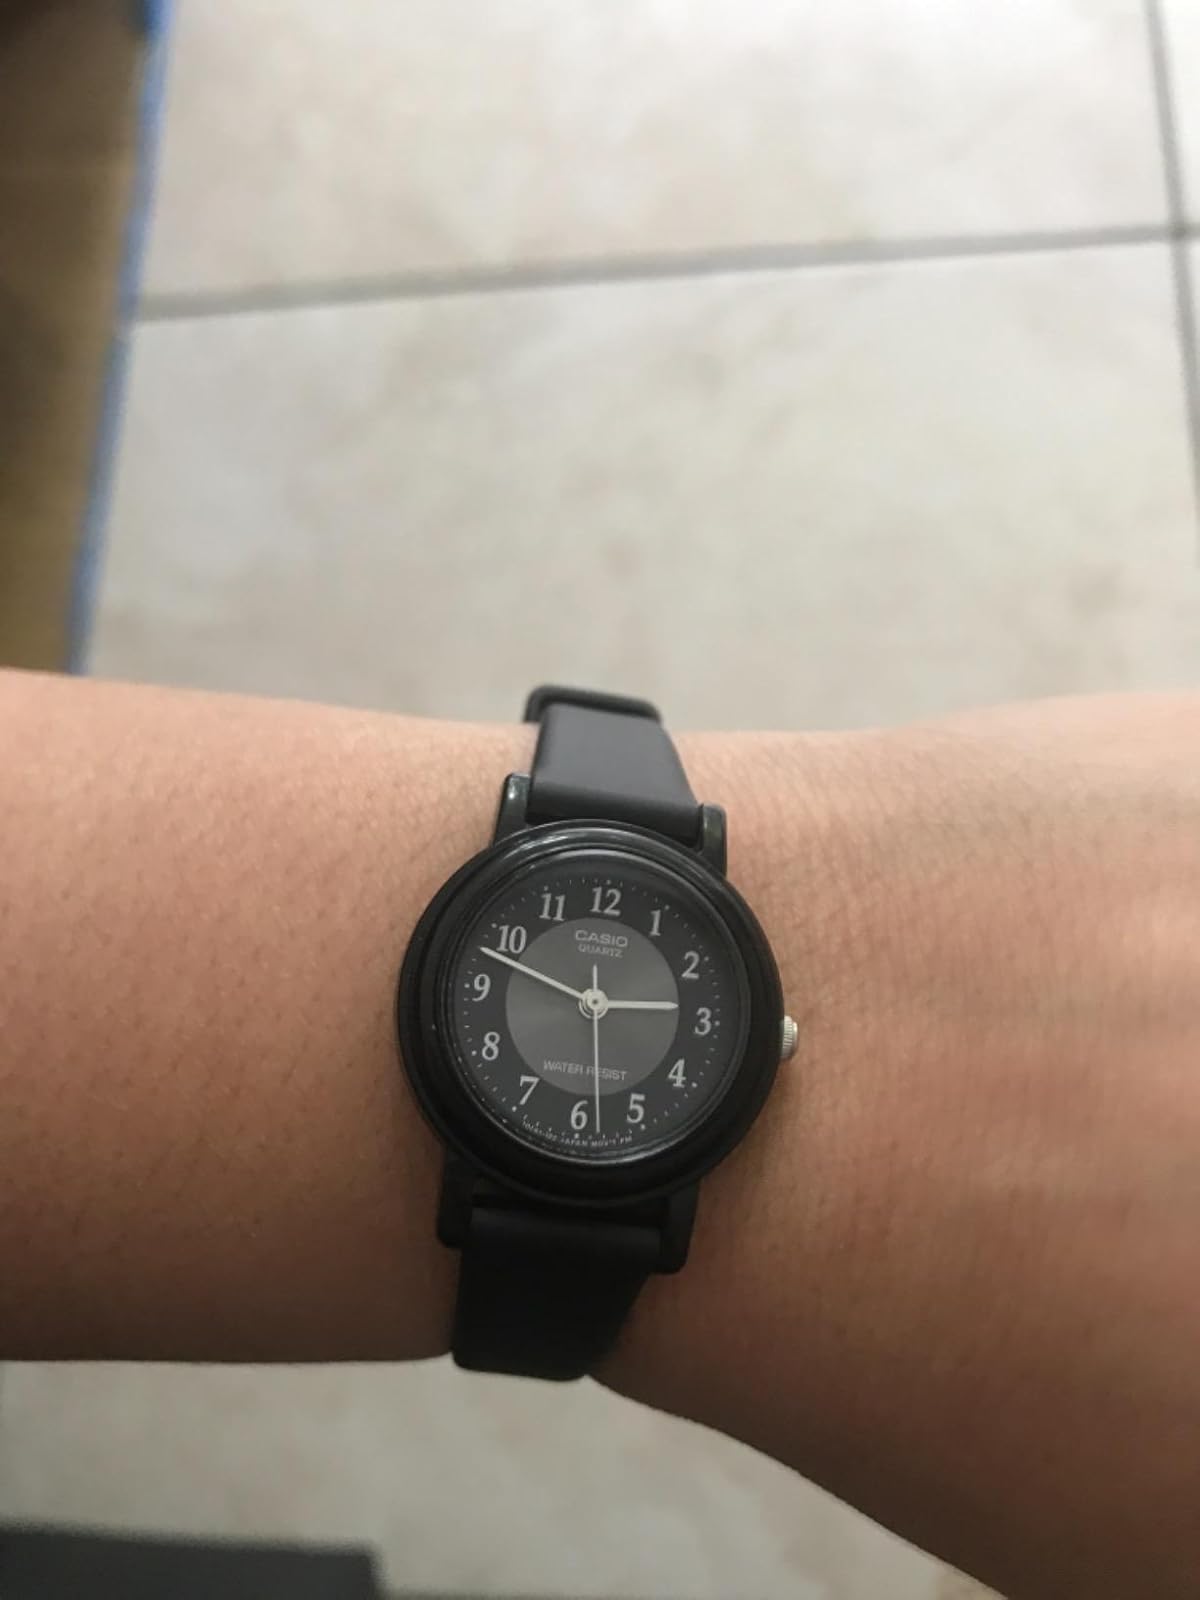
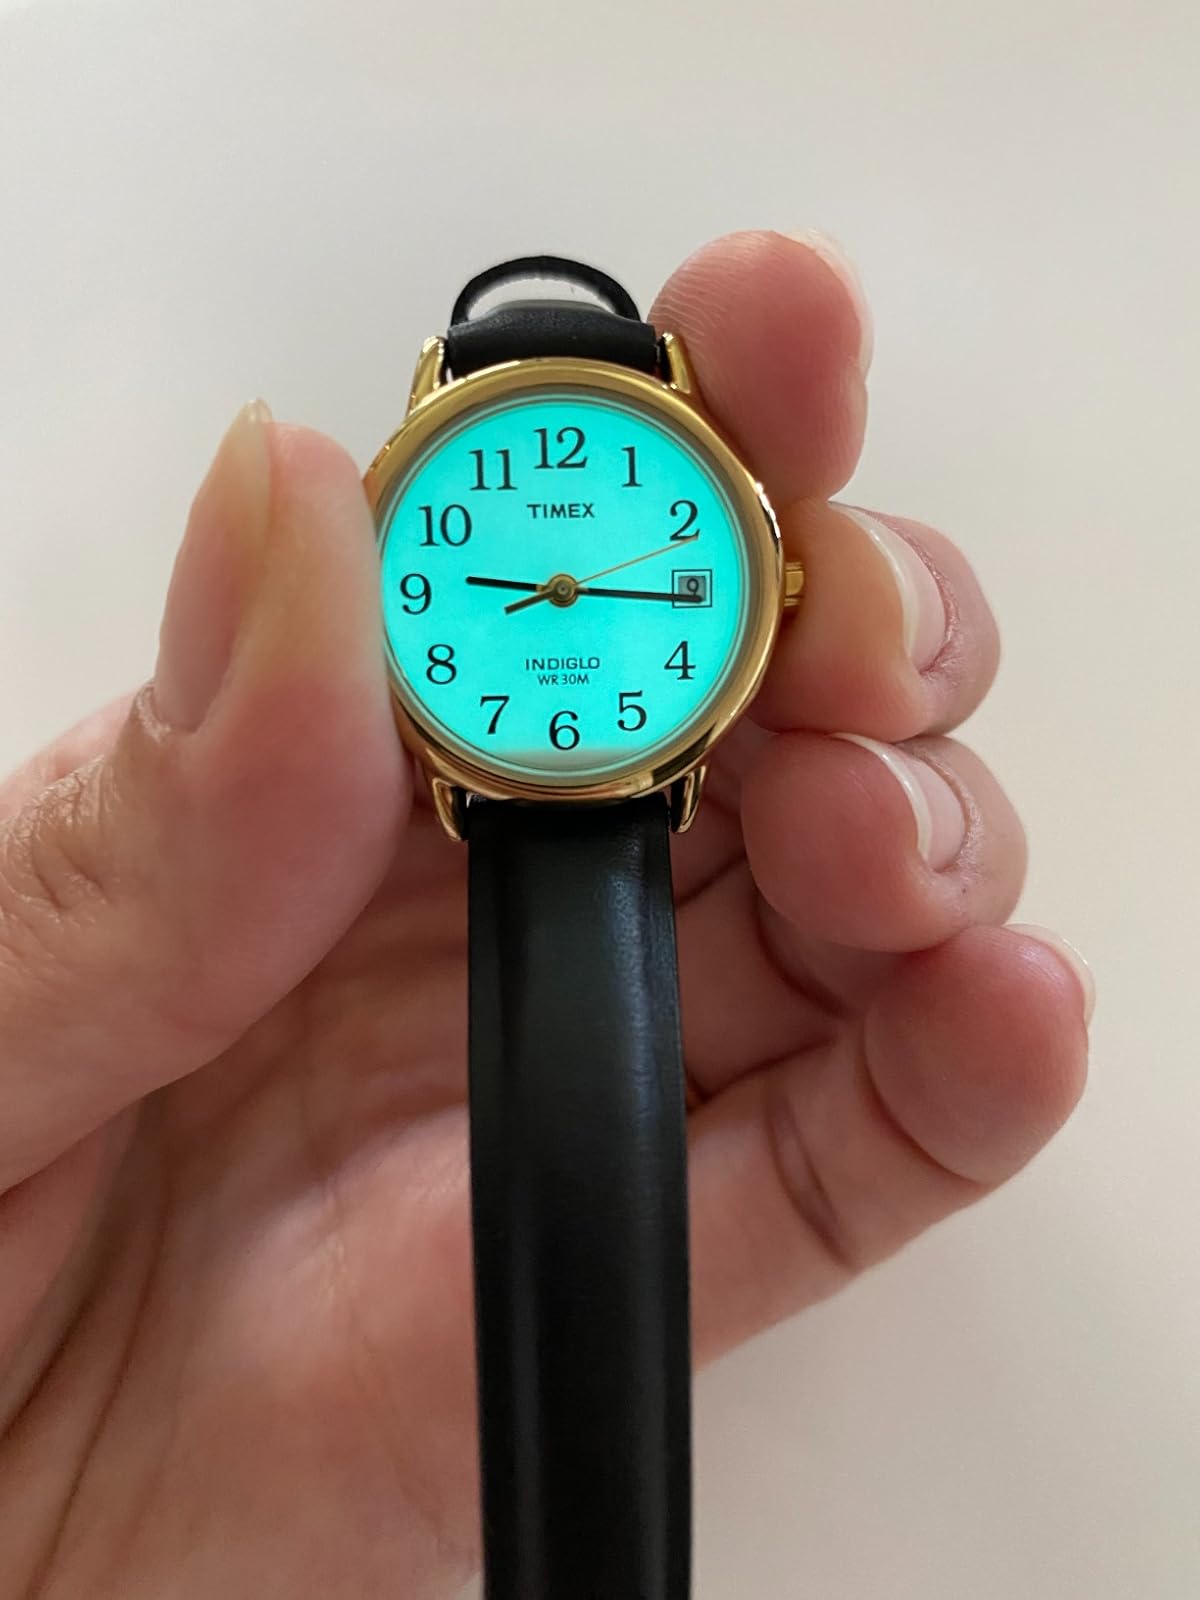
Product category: accessories_watch
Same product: no